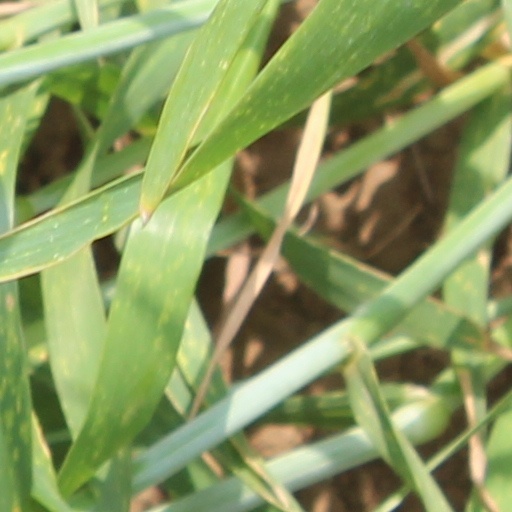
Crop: wheat